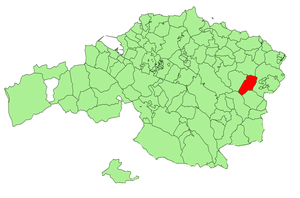
Ziortza-Bolibar en basque ou Cenarruza-Puebla de Bolíbar en espagnol est une commune de Biscaye dans la communauté autonome du Pays basque en Espagne.